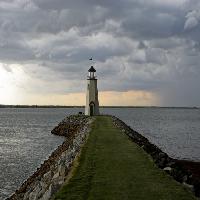
Weather: cloudy or overcast